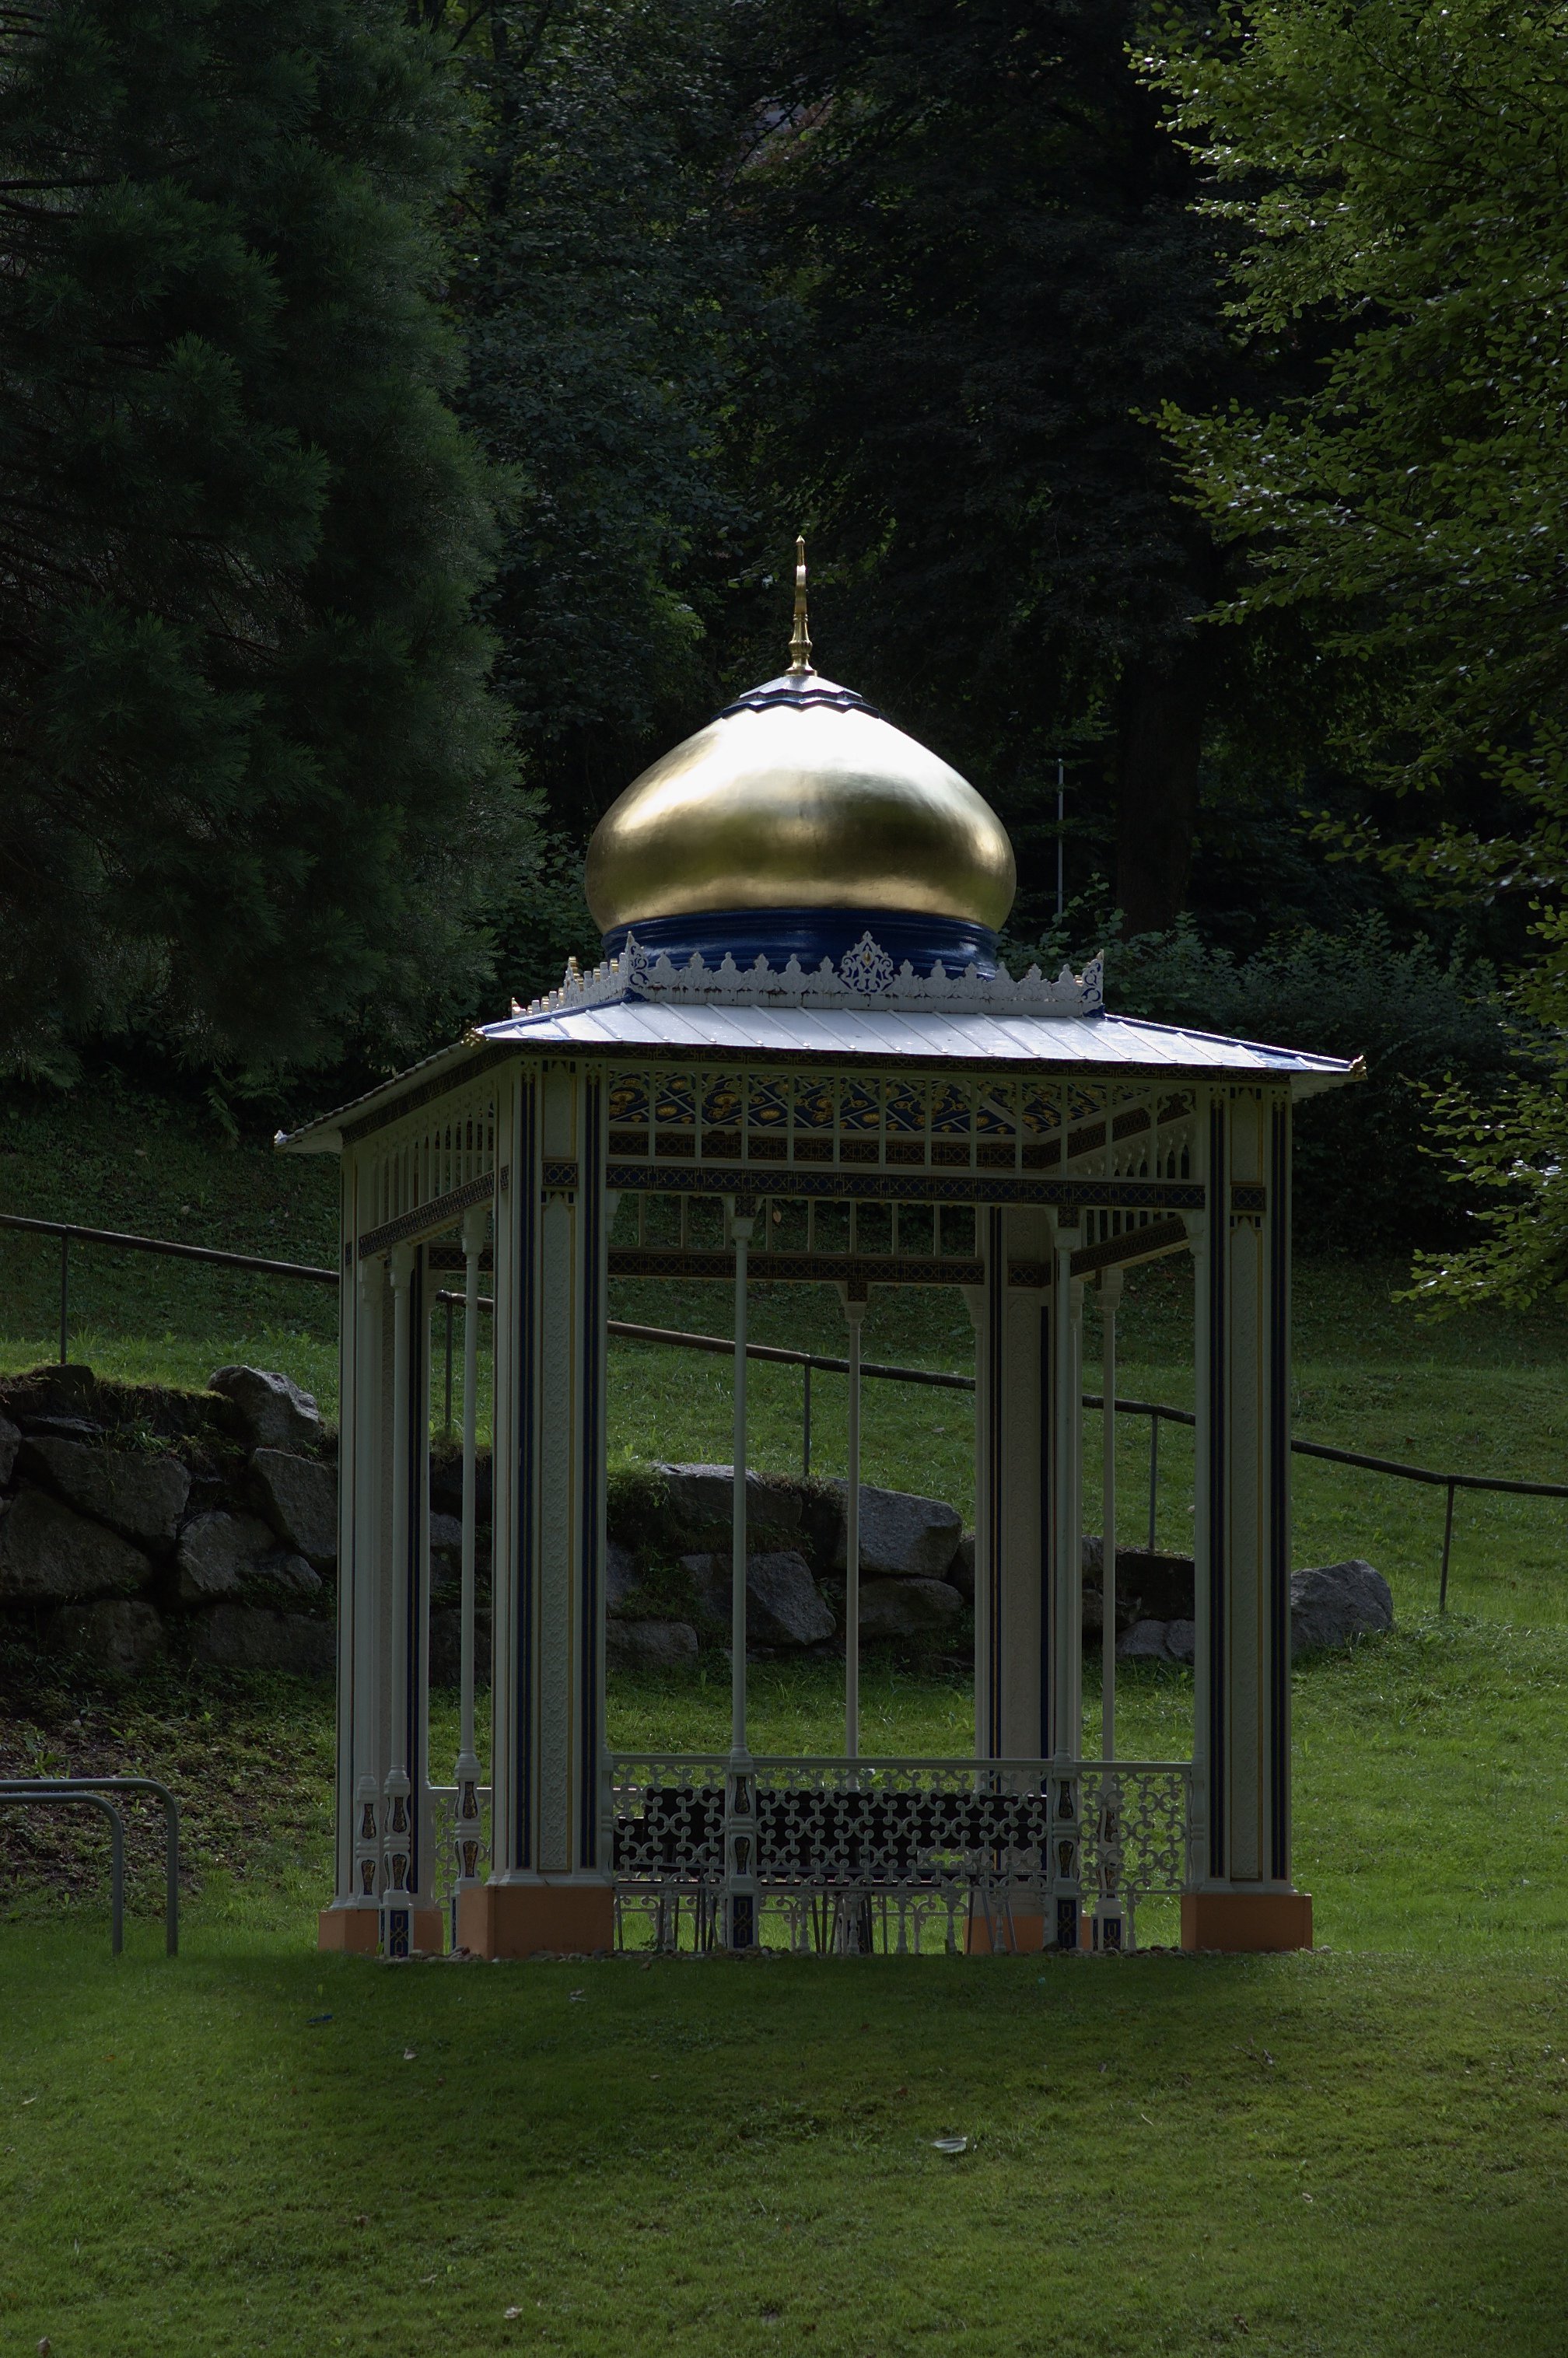
tower, gazebo, lighting, pavilion, blackforest, rawtherapee, germany, deutschland, walimex, samyang, pentax, schwarzwald, 85mm, dome, 2010, lenstagged, steffenzahn, k100d, justpentax, iamflickr, 85mmf14, walimex85mm, walimexpro8514if, badwildbad, badenw rttemberg, outdoor structure